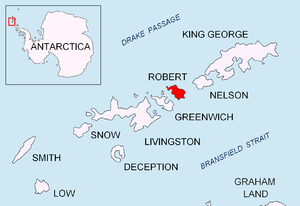
Le phare de Punta Prat est un phare actif situé sur l'île Robert, faisant partie de la région de Magallanes et de l'Antarctique chilien au Chili.
La Base Luis Risopatrón est une station scientifique d'été du Chili en Antarctique, située sur la côte nord de l'île Robert, dans le Détroit de Nelson Îles Shetland du Sud.